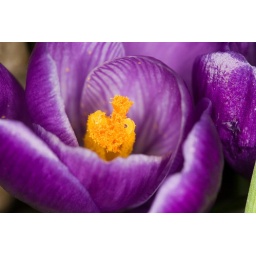
The first flowers of Spring 2007 peek up out of the ground in the front yard.